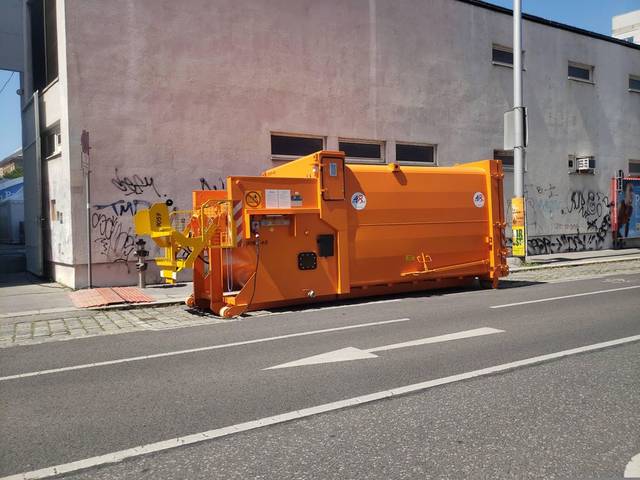
Region: Austria
Coordinates: 48.201, 16.378